Yurii Nesterov

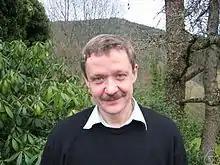
2005 in Oberwolfach

Yurii Nesterov is a Russian mathematician, an internationally recognized expert in convex optimization, especially in the development of efficient algorithms and numerical optimization analysis. He is currently a professor at the University of Louvain (UCLouvain).